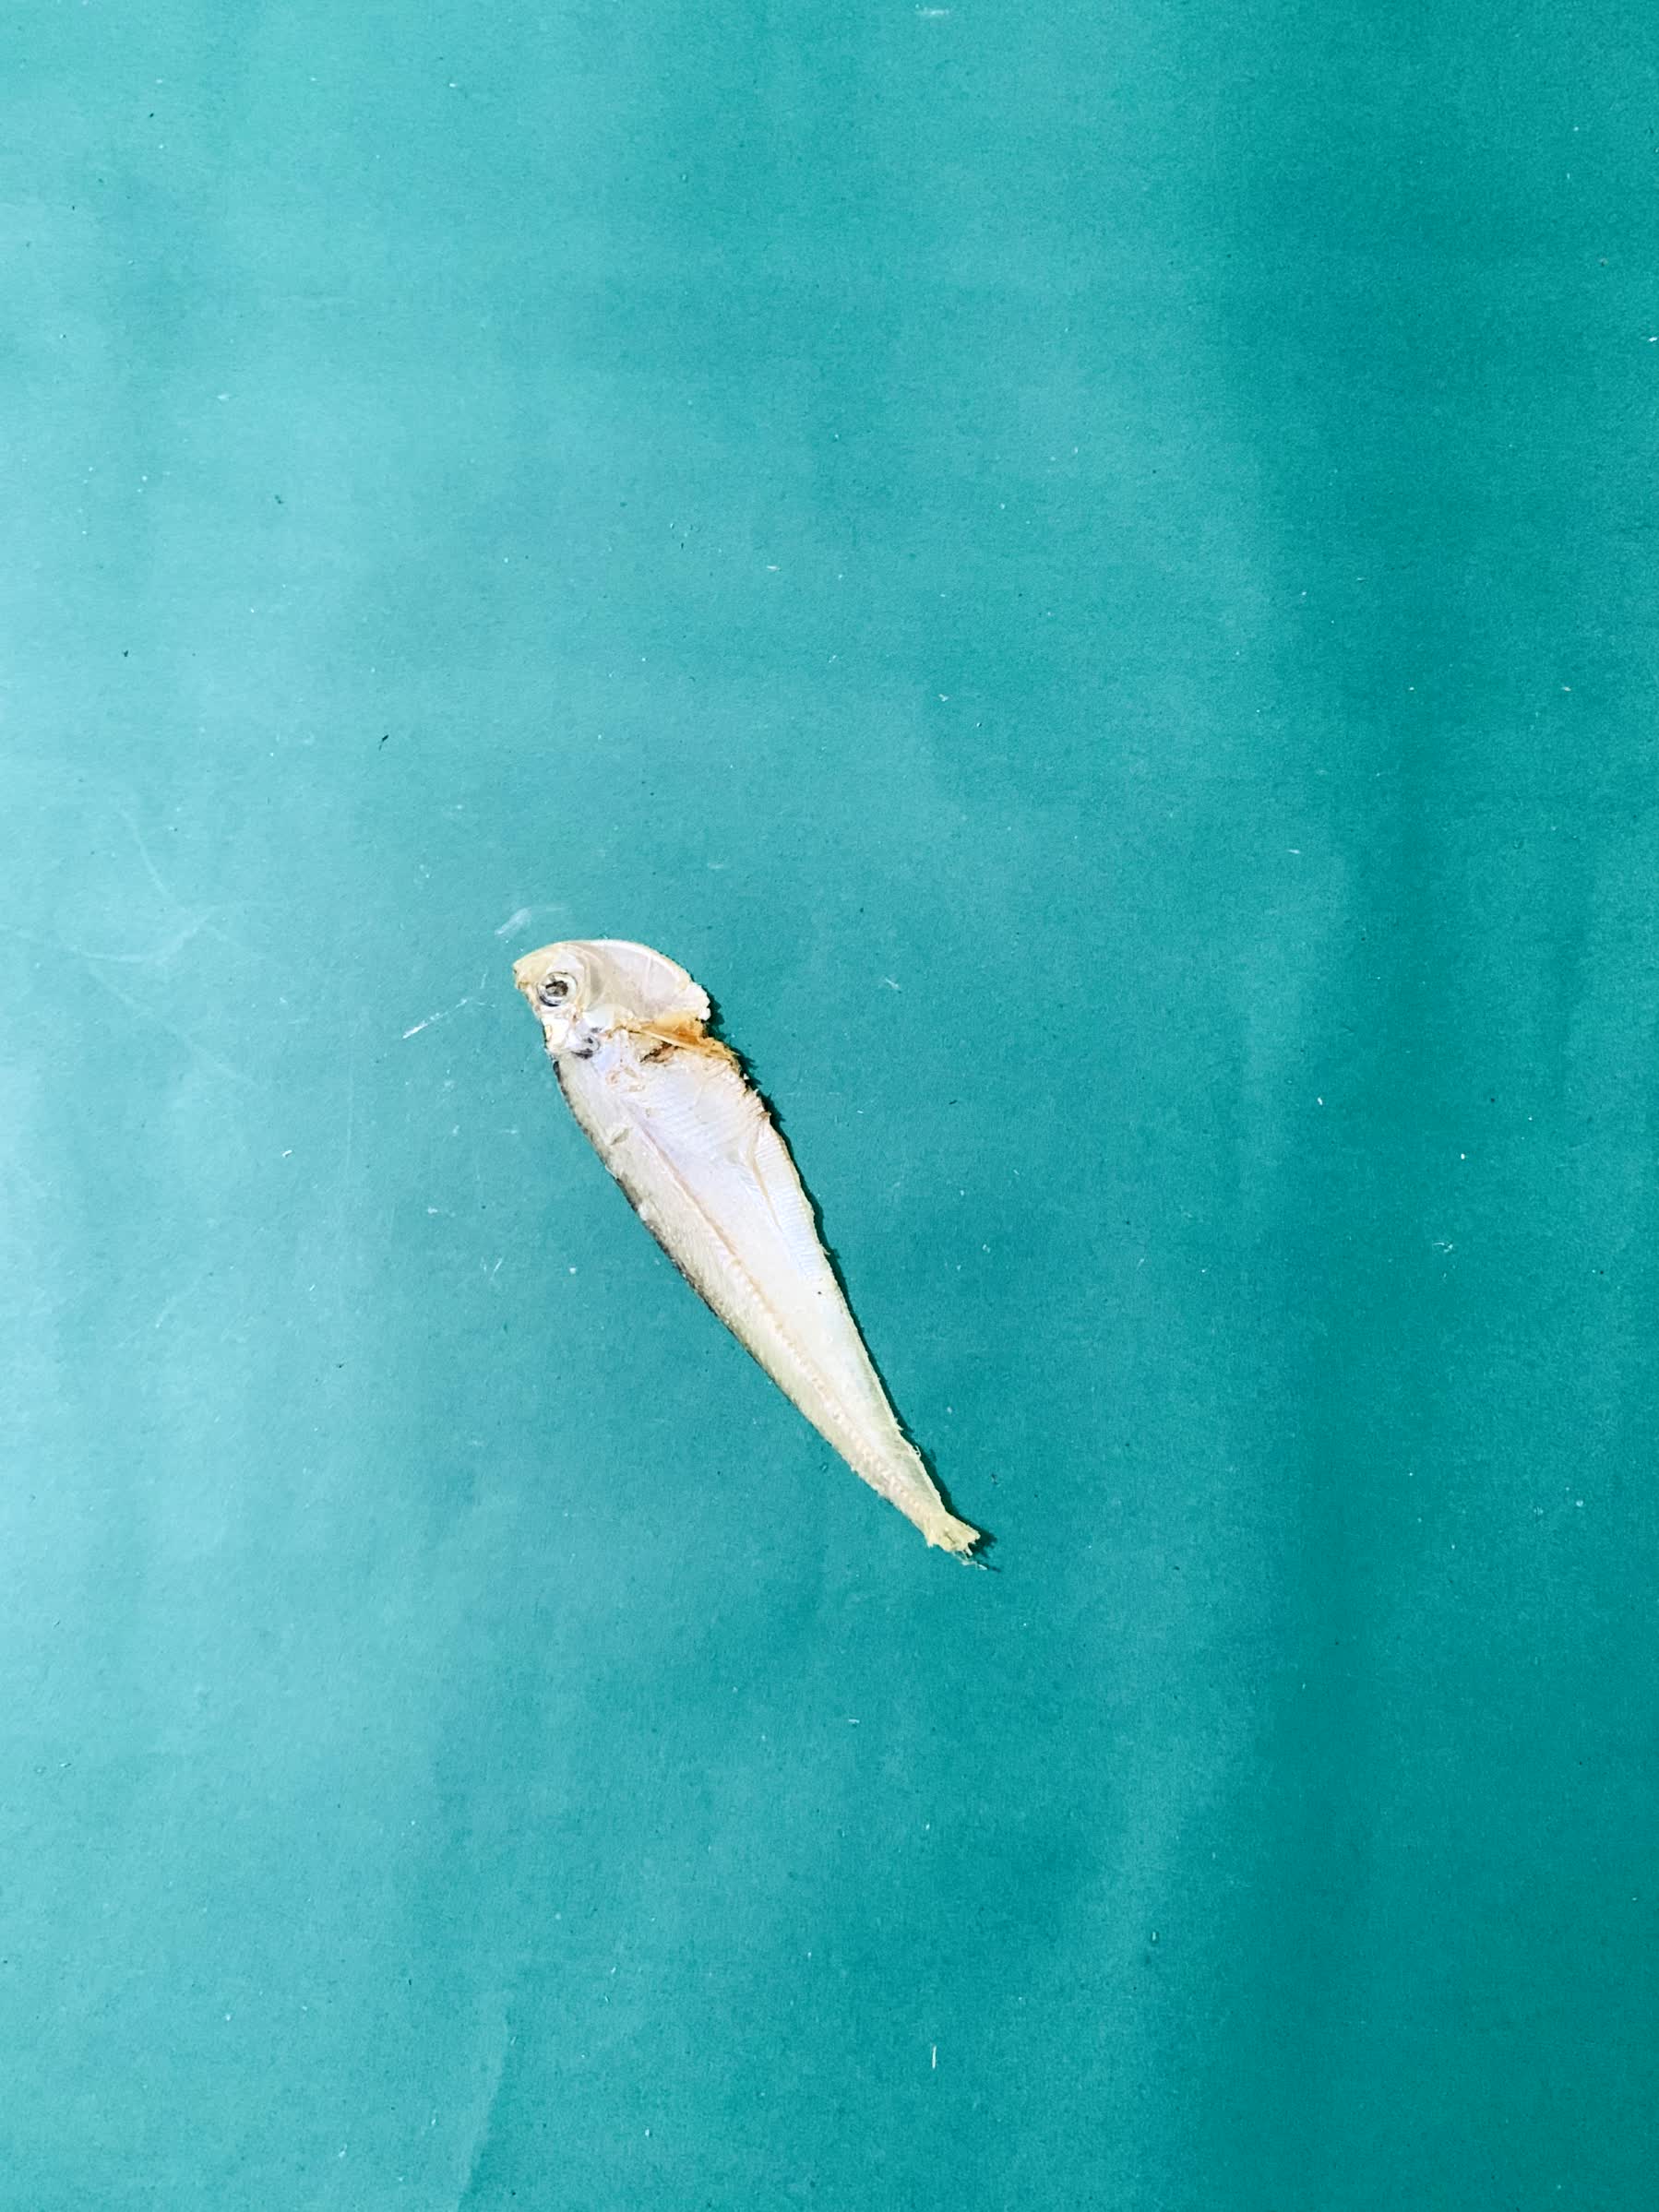
Species: Shukna Feuwa